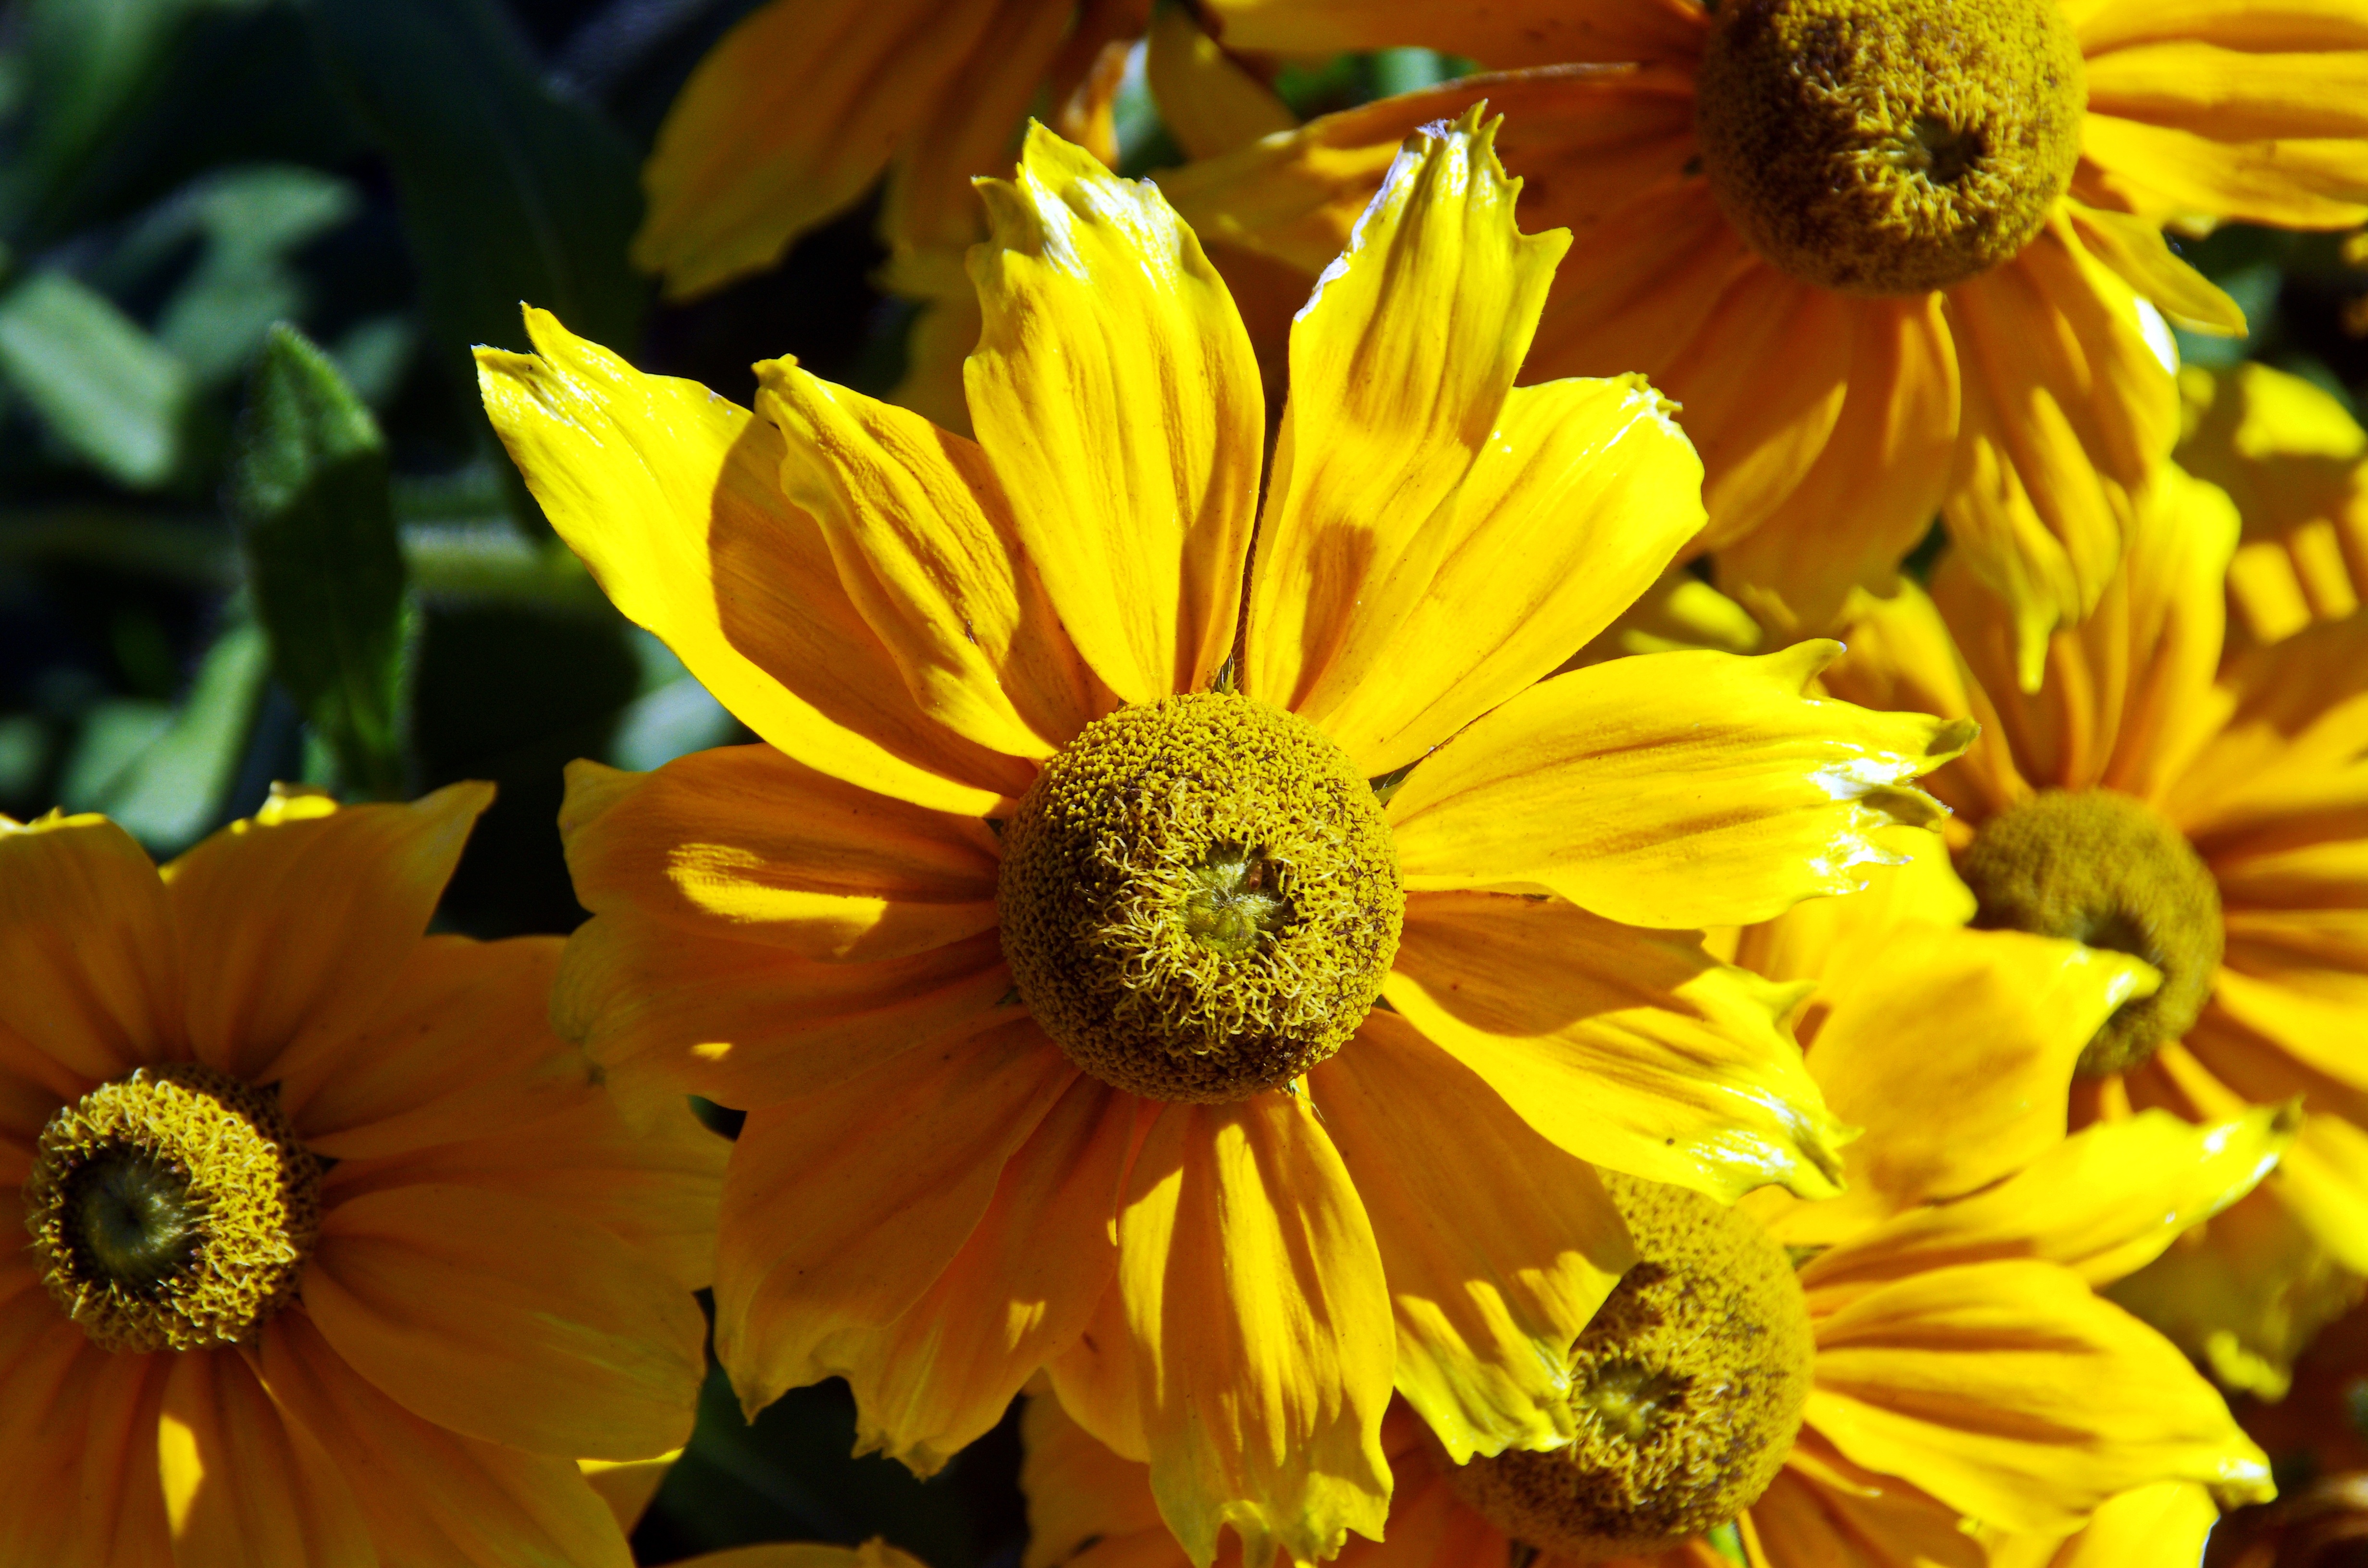
nature, plant, sun, flower, petal, summer, botany, yellow, flora, wildflower, close up, dahlia, petals, horticulture, flowering, macro photography, blossomed, flowering plant, capitulates, daisy family, annual plant, land plant